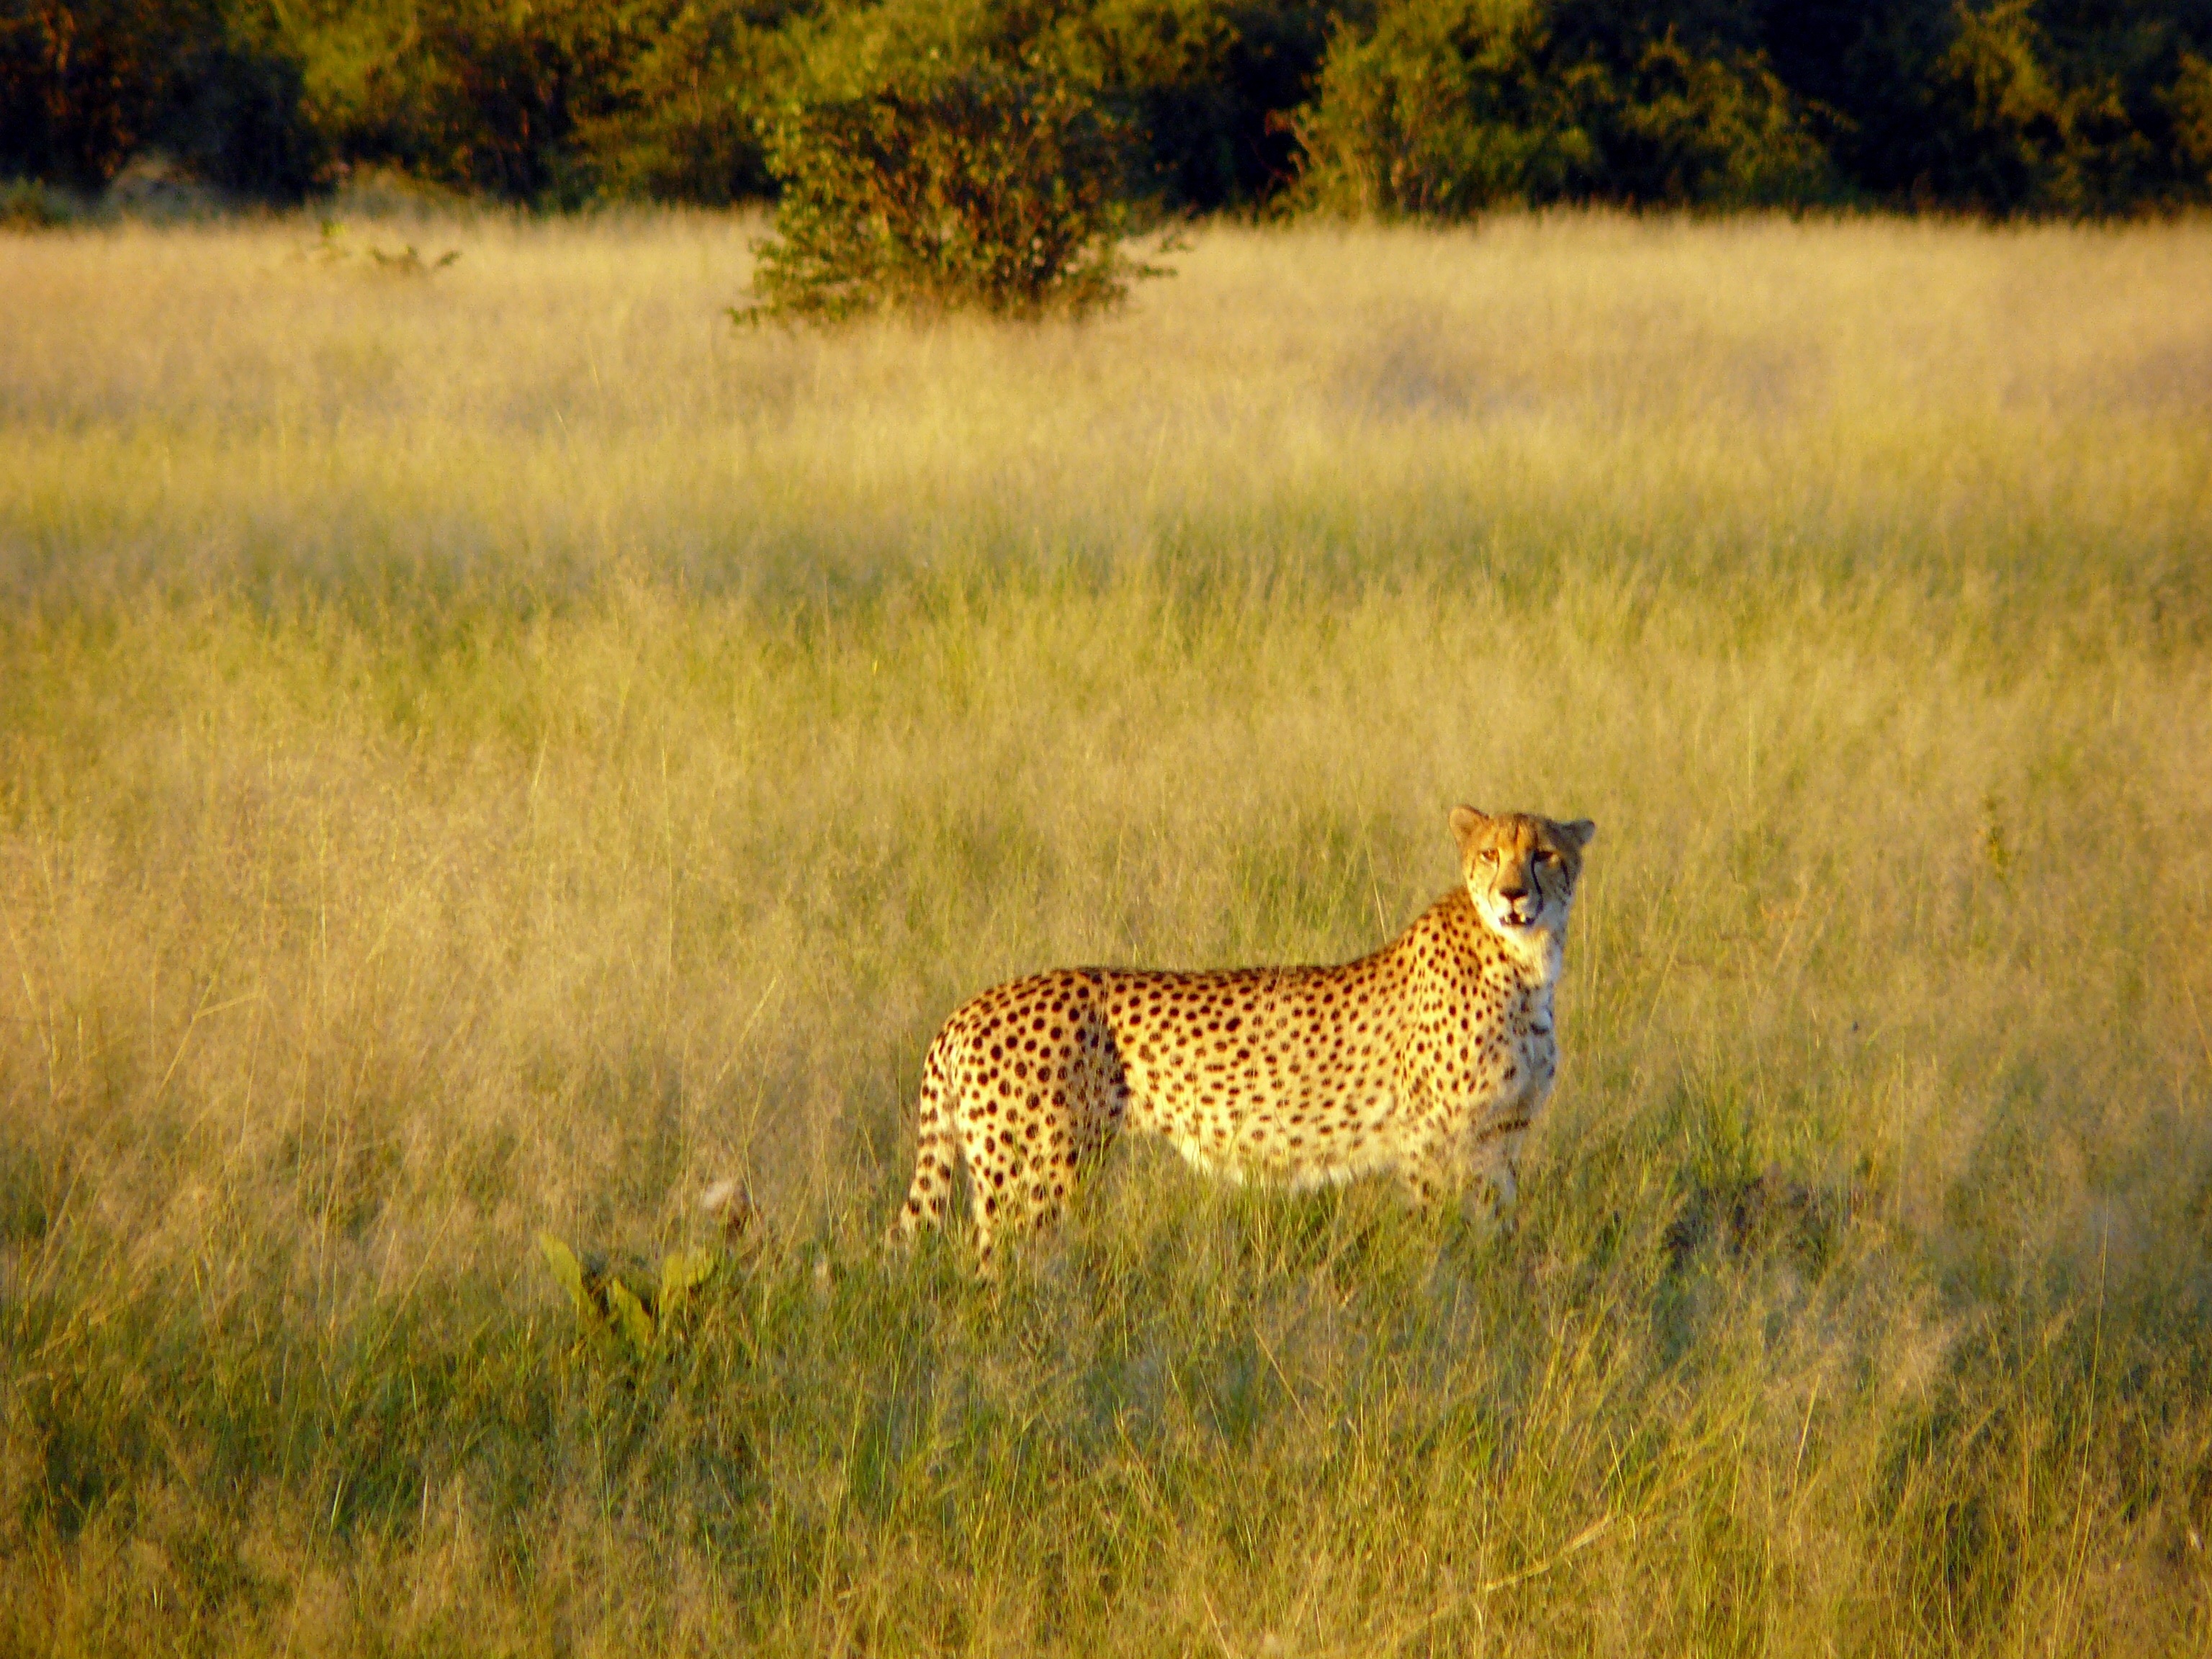
grass, outdoor, wilderness, prairie, adventure, wildlife, park, feline, mammal, fauna, savanna, plain, big cat, cheetah, savannah, grassland, vertebrate, fast, botswana, safari, ecosystem, chobe, small to medium sized cats, cat like mammal, african bush